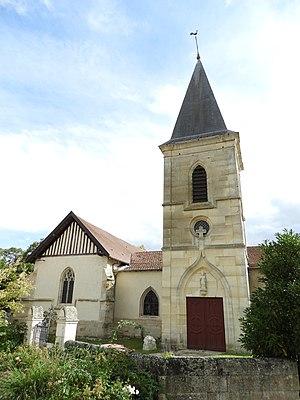
Église Saint-Brice de Villotte-devant-Louppy (PA00106679), photographiée le 21/09/2018
Villotte-devant-Louppy est une commune française située dans le département de la Meuse en région Grand Est.
Cet article recense les monuments historiques de la Meuse, en France.